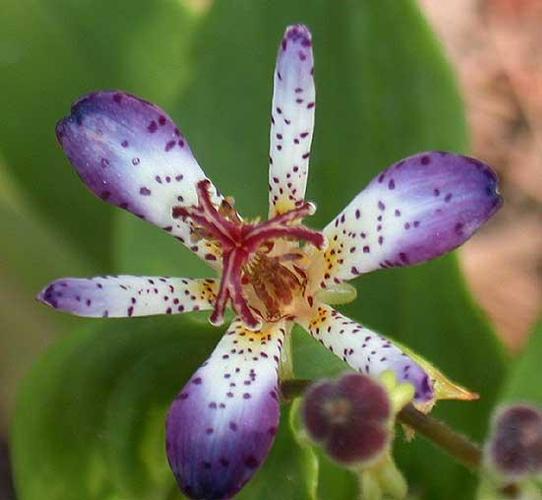
Label: toad lily